Killer Book Club

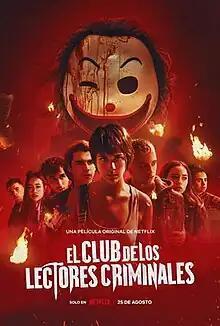
Promotional release poster

Killer Book Club is a 2023 Spanish slasher film directed by Carlos Alonso from a screenplay by Carlos García Miranda based on the novel by García Miranda which stars Veki Velilla.